Padua Hills Theatre

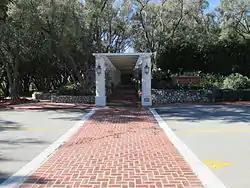
Entrance to the theater

Padua Hills Theatre (1931–1974) was the longest running theater featuring Mexican-theme musicals in the United States. It operated as a non-profit business promoting intercultural understanding between European Americans and those of Mexican-descent.